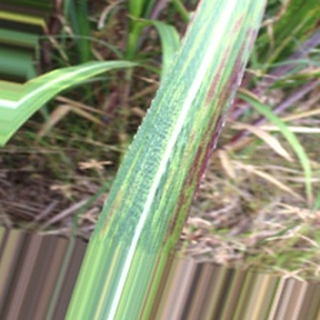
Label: sugarcane_bacterial_blight